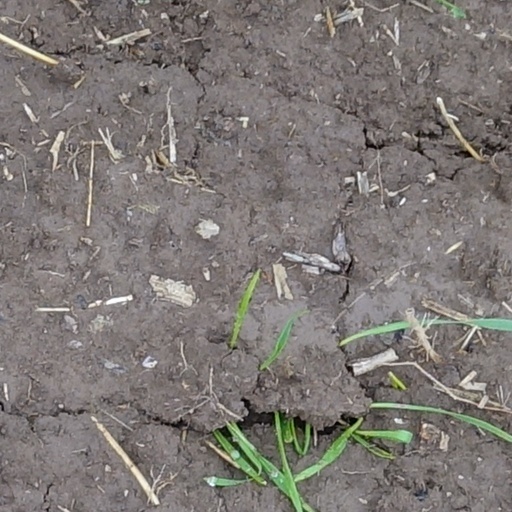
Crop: wheat